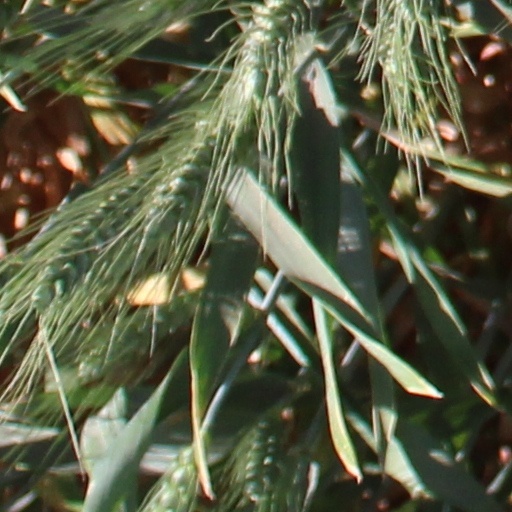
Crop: wheat